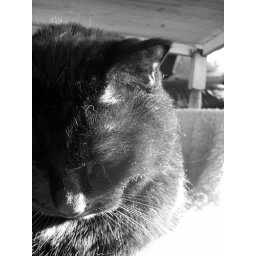
I opened the door to let some extra winter sun in and the cats did not complain one bit ;-)